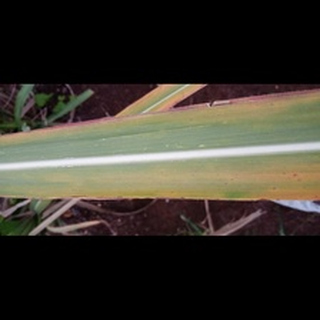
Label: sugarcane_yellow_leaf_disease